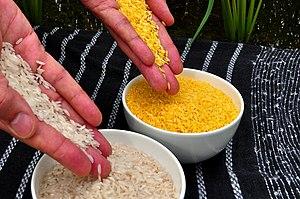
Le « riz doré » est une variété de riz génétiquement modifiée. Il a été créé à l'École polytechnique fédérale de Zurich et les détails scientifiques ont été pour la première fois publiés dans la revue Science en 2000. Cette variété a été développée pour essayer de compenser le déficit en vitamines A du riz en introduisant des gènes additionnels afin de permettre la synthèse de β-carotène. En 2005, la nouvelle variété appelée riz doré 2 a été annoncée, qui produit jusqu'à 23 fois plus de β-carotène que la variété originale de riz doré.
La biofortification consiste à sélectionner des variétés de plantes cultivées dans le but d'augmenter leur valeur nutritionnelle. Cela peut être fait soit par sélection conventionnelle, soit par génie génétique. La biofortification diffère de l'enrichissement ordinaire car elle vise à rendre les aliments végétaux plus nutritifs au fur et à mesure de la croissance des plantes, plutôt que d’ajouter des nutriments aux aliments au cours du processus de transformation. Il s'agit d'une amélioration importante par rapport à l'enrichissement ordinaire pour la fourniture d'éléments nutritifs aux populations rurales pauvres, qui ont rarement accès à des aliments enrichis commercialement. En tant que telle, la biofortification est considérée comme une stratégie d'avenir pour traiter les problèmes de carences en micronutriments dans les pays à revenu faible et intermédiaire, grâce à des variétés biofortifiées. Dans le cas du fer, l'Organisation mondiale de la santé a estimé que la biofortification pourrait aider à guérir les 2 milliards de personnes souffrant d'anémie provoquée par une carence en fer.
Un riz génétiquement modifié est une souche de riz dont le patrimoine génétique a été modifié par ingénierie génétique. Des plants de riz ont été modifiés avec des objectifs variés, par exemple augmenter leur teneur en micronutriments tels que la vitamine A, améliorer la photosynthèse, leur conférer une résistance à des herbicides ou à des ravageurs et agents pathogènes, augmenter la taille des grains, générer des nutriments, des arômes ou produire des protéines humaines.